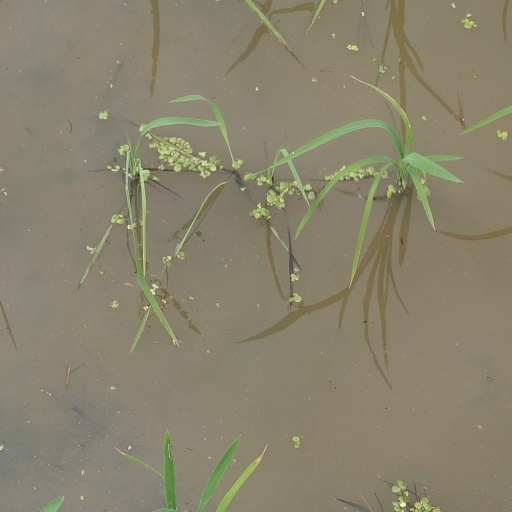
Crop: rice